Hussel

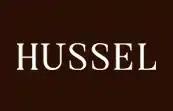
Hussel former logo

Named after the founder Rudolf Hussel, the company was founded in 1949 in Hagen. In 1951, Hussel operated 10 fully owned retail shops. By 1957, the number of retail shops grew to about 100 and the company changed its focus from mass produced ware to high quality premium confectionery. In 1962, the firm reincorporated as a publicly traded stock company ("AG"). Under the leadership of then CEO Herbert Eklöh Hussel AG expanded and diversified into other, non-food retail sectors, especially into perfume retailing. In 1969, Hussel acquired 6 retail shops of the perfume retailer Douglas (cosmetics) in Hamburg. Part and parcel of this development was the restructuring of Hussel AG in 1972 into a holding structure with two operating companies: one for confectionery and one for perfume. Due to additional acquisitions and the increasing importance of perfume retailing within the Hussel Holding AG, further corporate restructuring followed, leading to the inception of the Douglas Holding AG that replaced the Hussel Holding AG.